Corps Bavaria Munich

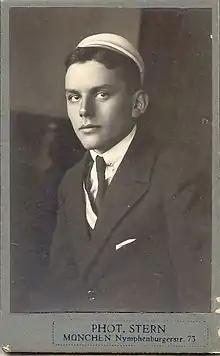
Eduard Brücklmeier as a Member

In July 1848 the President of the Corps Anton Baron of Lobkowitz was a co-founder of the Umbrella Organisation, KSCV. Corps Bavaria became a full member in 1862 and still is today.